Cleveland Clinic

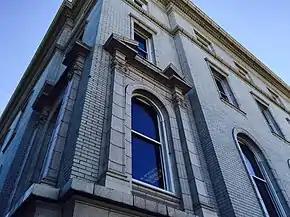
Cleveland Clinic's original building, built in 1921

On May 15, 1929, nitrocellulose x-ray films stored in the basement of the outpatient building ignited. An explosion sent a cloud of toxic oxides of nitrogen and carbon though the building. One hundred and twenty-three people, including John Phillips, one of the founders, lost their lives. A dozen investigating agencies were not able to determine what had caused the fire. Cleveland Clinic's own inquiry narrowed the possible causes down to spontaneous combustion caused by heat; a discarded cigarette or match; and contact with an extension cord light hung over a stack of films.